Methodist Episcopal Church of Butler

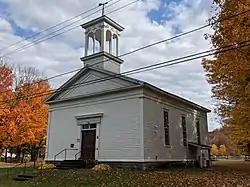

Methodist Episcopal Church of Butler is a historic former Methodist Episcopal church located at Butler Center in Wayne County, New York. It is a rectangular, gable roofed frame building designed in a vernacular Greek Revival style and built about 1836. It rests on a cobblestone foundation and is surmounted by an open belfry. Also on the property is a cemetery (non-contributing), established in 1864.